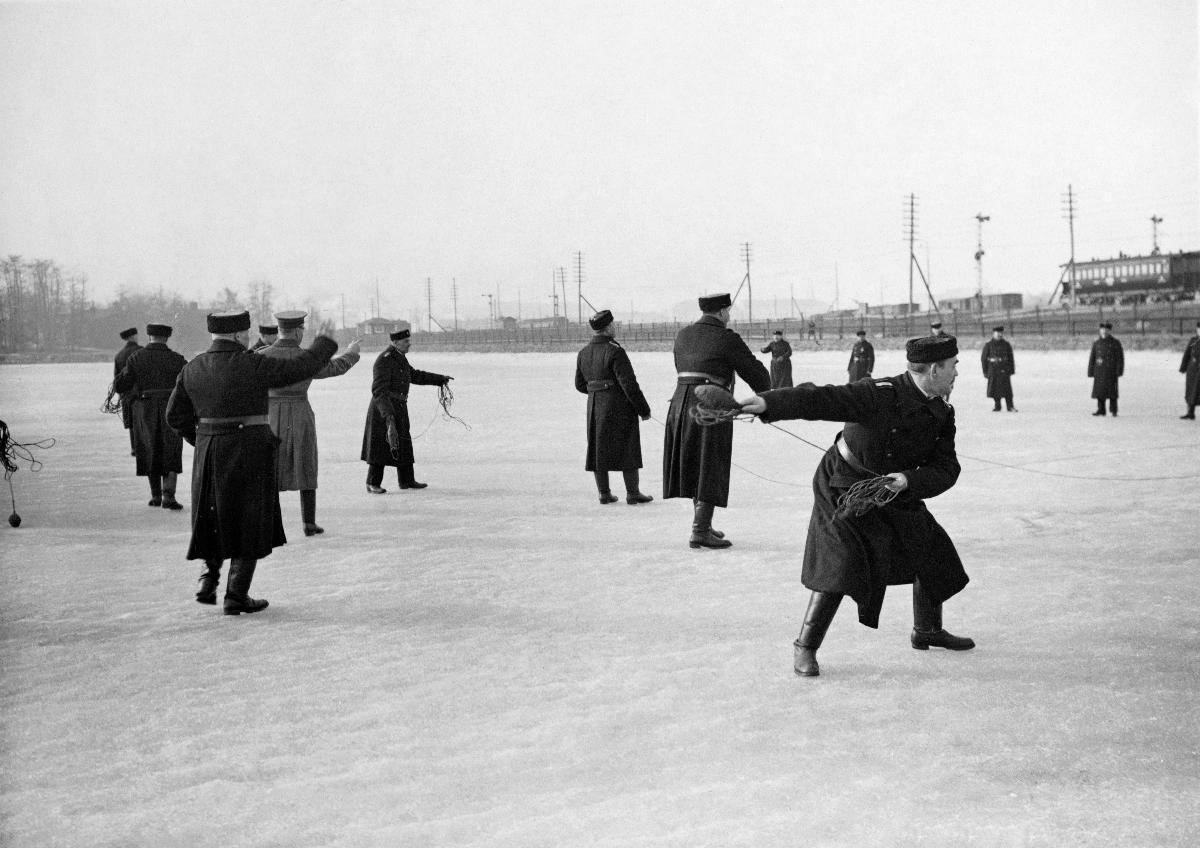
Helsingin poliiseja hengenpelastusharjoituksissa
Helsinki policemen in lifesaving exercise
sisällön kuvaus: Helsingin poliisilaitoksen poliiseja hengenpelastusharjoituksissa Helsingin Eläintarhanlahden jäällä talvella 1923. content description: Police from Helsinki Police department in lifesaving exercise on the ice of Eläintarhanlahti bay in Helsinki in the winter of 1923.
Vuosi: 1923
Paikka: Suomi, Uusimaa, Helsinki
Aiheet: poliisit (ammatit); hengenpelastus; jää; talvi; harjoitukset; police (occupations); lifesaving; ice; winter; exercises; police; exercise; poliser; livräddning; is; vinter; övningar